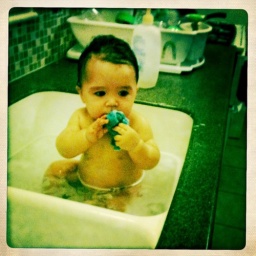
Cole's first bath in the kitchen sink